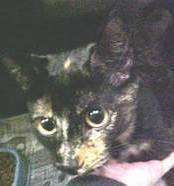
cat